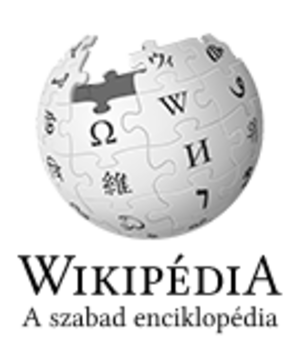
Wikipédia en hongrois est l’édition de Wikipédia en langue hongroise. Lancée le 8 juillet 2003 sous l'impulsion de l'informaticien hongrois Péter Gervai, le 13 mars 2016 elle compte 383 654 articles et 235 338 utilisateurs, ce qui en fait la 23ᵉ version de Wikipédia en nombre d'articles.